SC Rasta Vechta

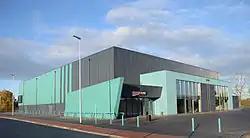
The Rasta Dome, the home arena of the club

Sports Club Rasta Vechta is a German basketball club based in Vechta, Lower Saxony. The club plays in the Basketball Bundesliga (BBL), following their promotion from the ProA in 2022–23.